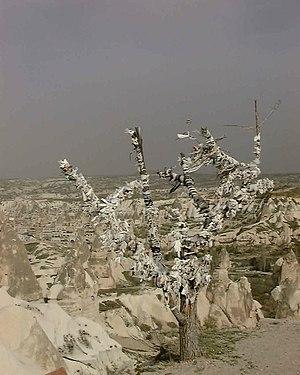
L'arbre à prières ou arbre votif est une coutume religieuse pratiquée dans de nombreuses régions du monde. Elle consiste à utiliser un arbre vivant, ou une partie coupée d'un arbre que l'on plantera en un lieu bien choisi, comme support à des requêtes que les hommes font aux esprits.
Un arbre à loques est un arbre sur lequel ont été fixés des morceaux de vêtements, en général pour obtenir la guérison d'une maladie. Il est comparable à l'arbre à clous.